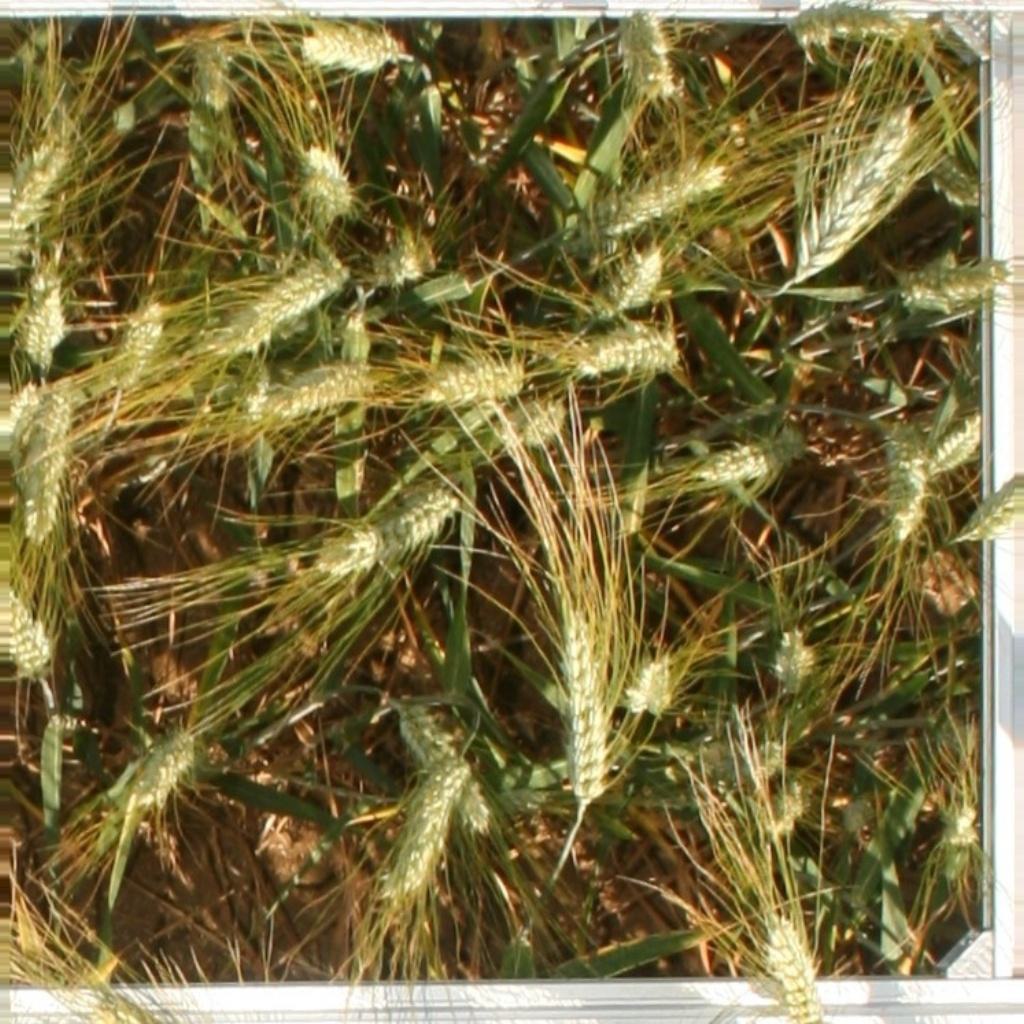
Country: France
Location: VLB
Wheat development stage: Filling - Ripening